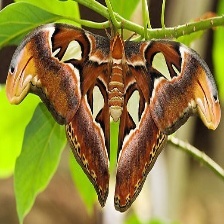
Species: ATLAS MOTH